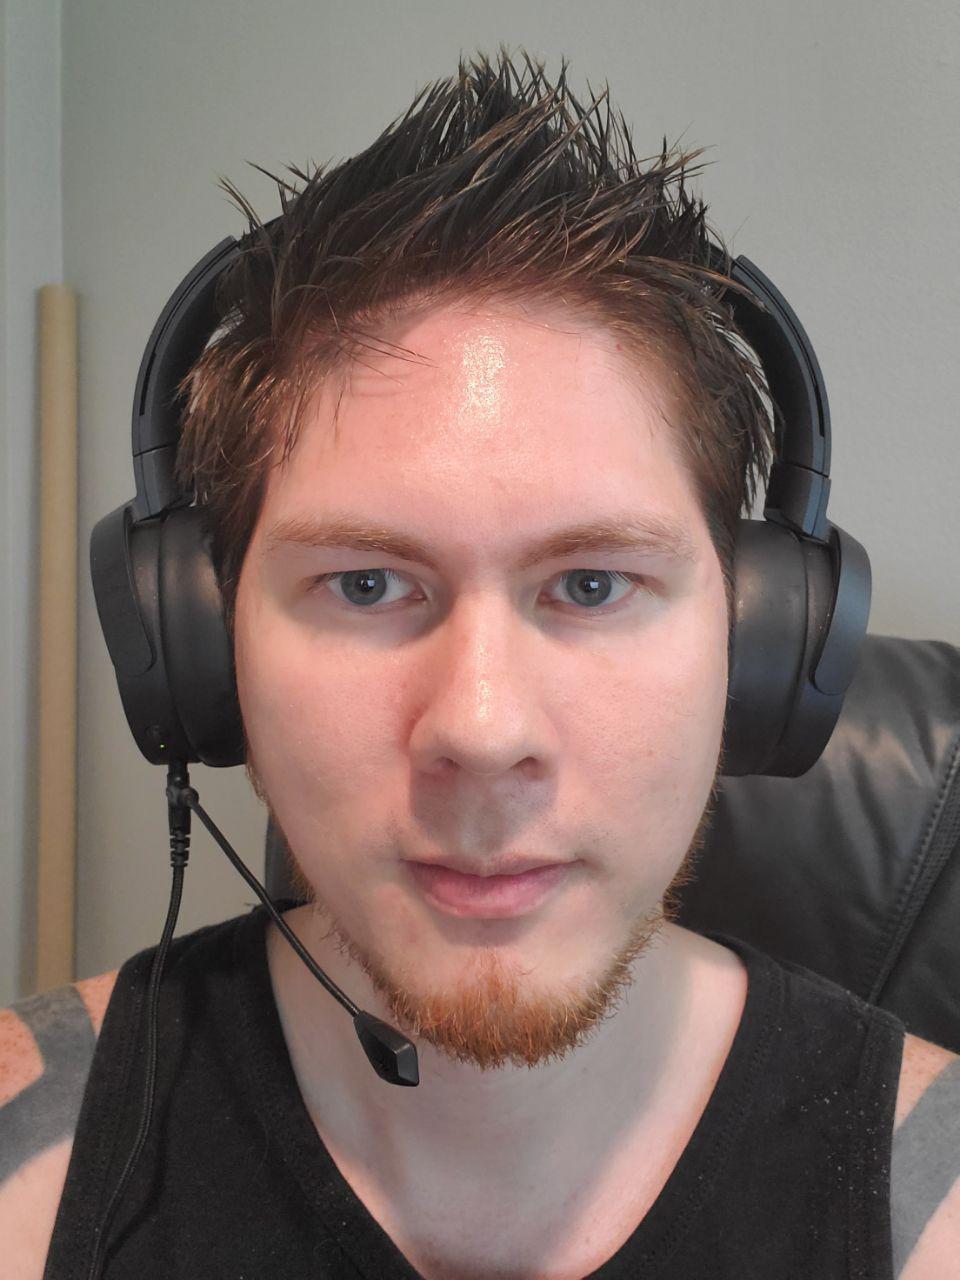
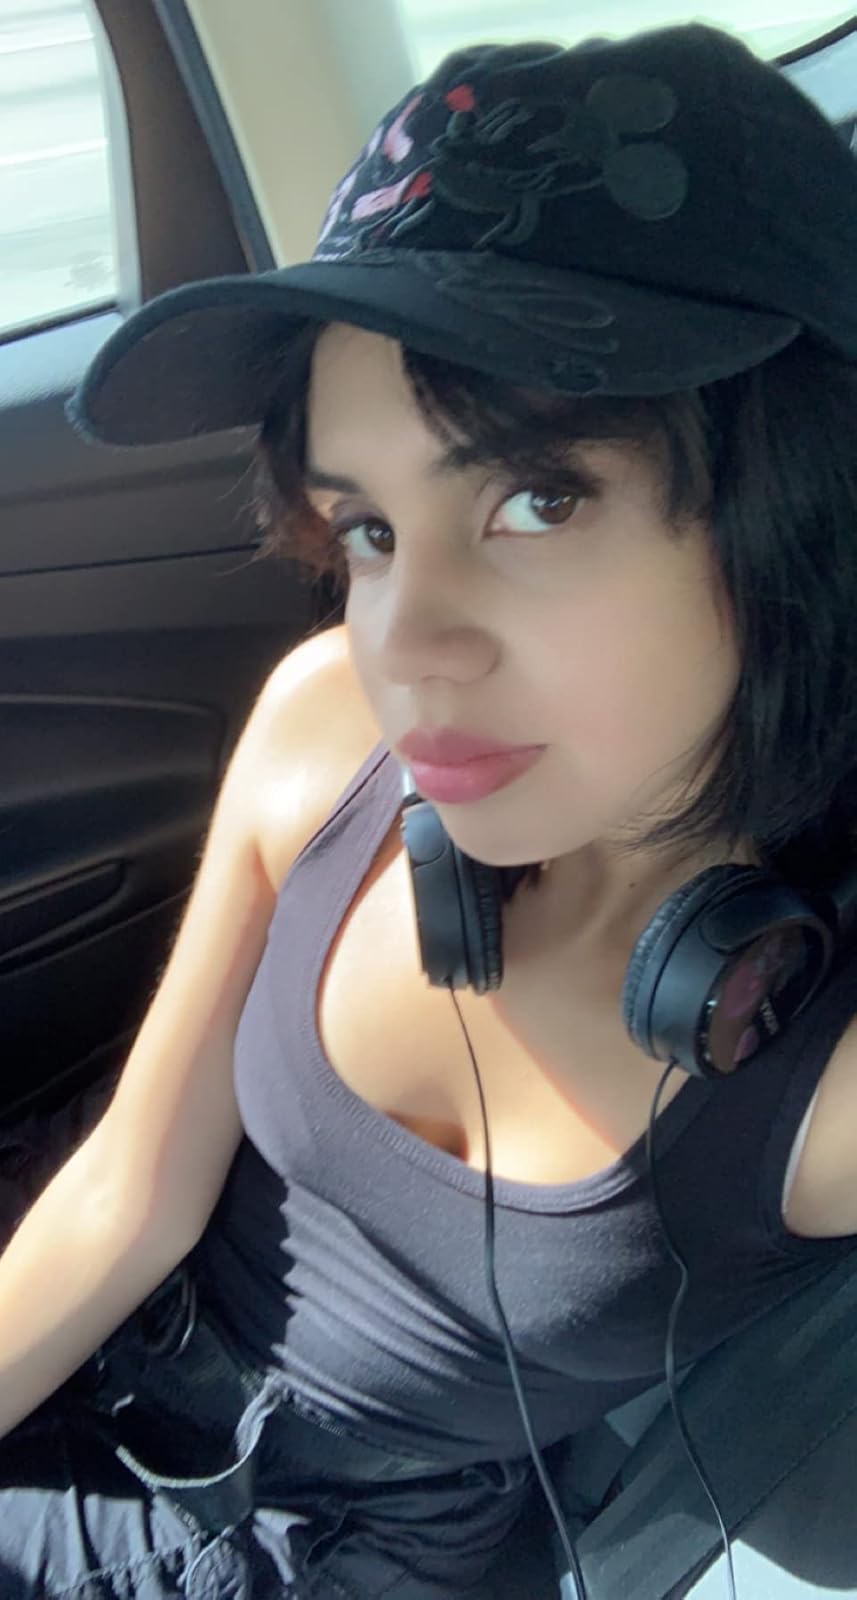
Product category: headphones
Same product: no